Atlanta Hawks

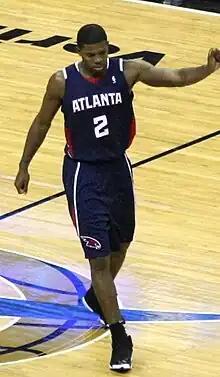
In 2005, the Hawks acquired seven-time NBA All-Star Joe Johnson.

At the beginning of the 1994–95 season, the Hawks traded forward Kevin Willis to the Miami Heat for Steve Smith and Grant Long. During the season, coach Wilkens broke the record (previously held by Red Auerbach) for most victories by an NBA head coach with victory number 939. They ended up fifth in the Central Division with a 42–40 record and would be swept by the Indiana Pacers in the first round of the playoffs.